Demographics of Singapore

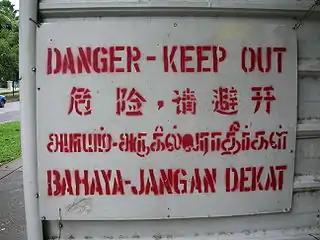
Quadrilingual construction warning sign written in Singapore's four official languages; English, Chinese, Tamil and Malay.

Singapore has four official languages: English, Malay, Mandarin and Tamil.